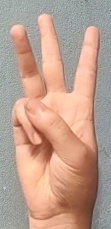
ASL sign: W